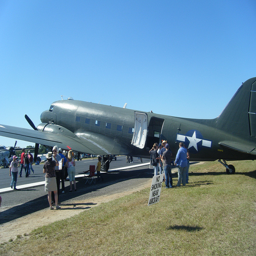
Plane on display with several people around it.
Many people have come to tour an authentic military aircraft.
People mill and gather about a vintage military airplane.
People touring an old military aircraft at a show
Group of people talking and standing next to an old aircraft.